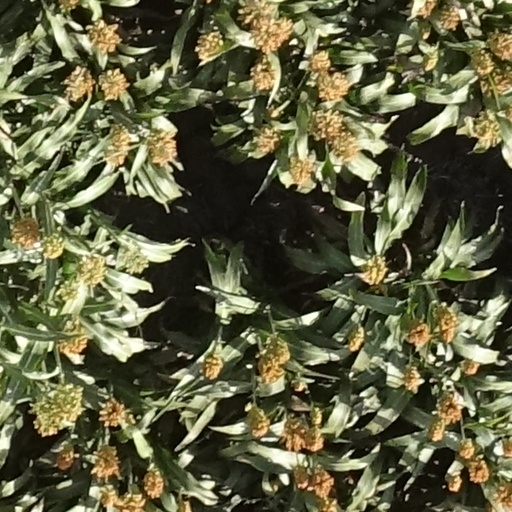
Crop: sorghum